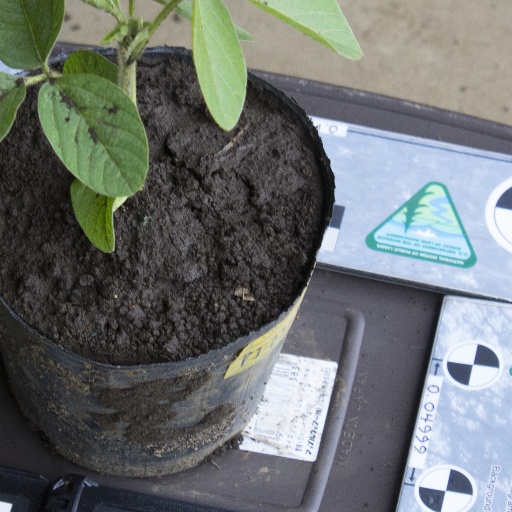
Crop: soybean